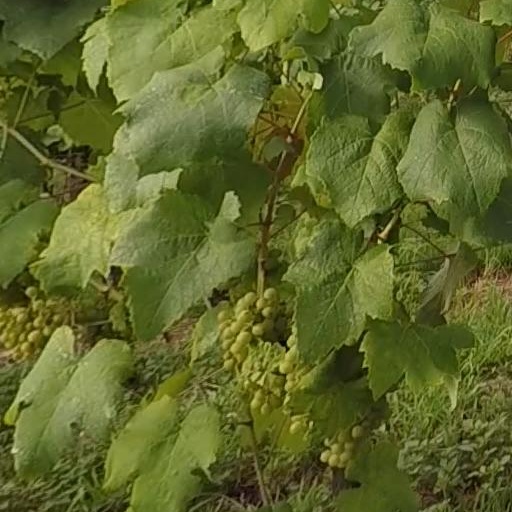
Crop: grape